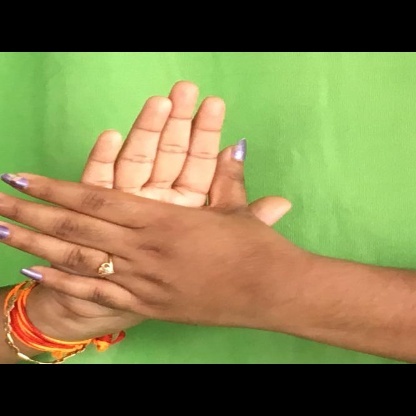
Mudra: Chakra